Describe the emotion expressed in this image:  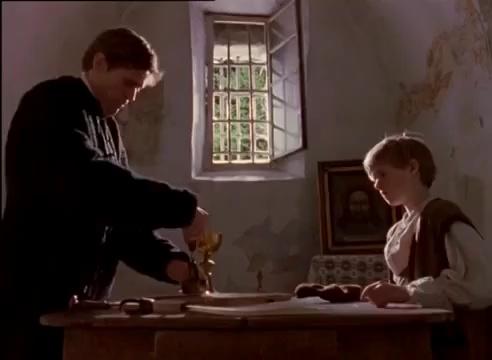
This person displays Fear, valence and arousal with high intensity.